Tahilalats

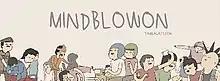

Tahilalats, also known as Mindblowon, is an Indonesian-language webcomic which is created, written and illustrated by Nurfadli Mursyid. First published through the Instagram account @tahilalats in 2014, the daily four-panel comic is one of the most-followed webcomics in Indonesia, being published primarily via Webtoon and social media platforms such as Instagram and Facebook. The webcomic follows the slice of life genre, generally with the addition of overexaggerated, absurd twists.